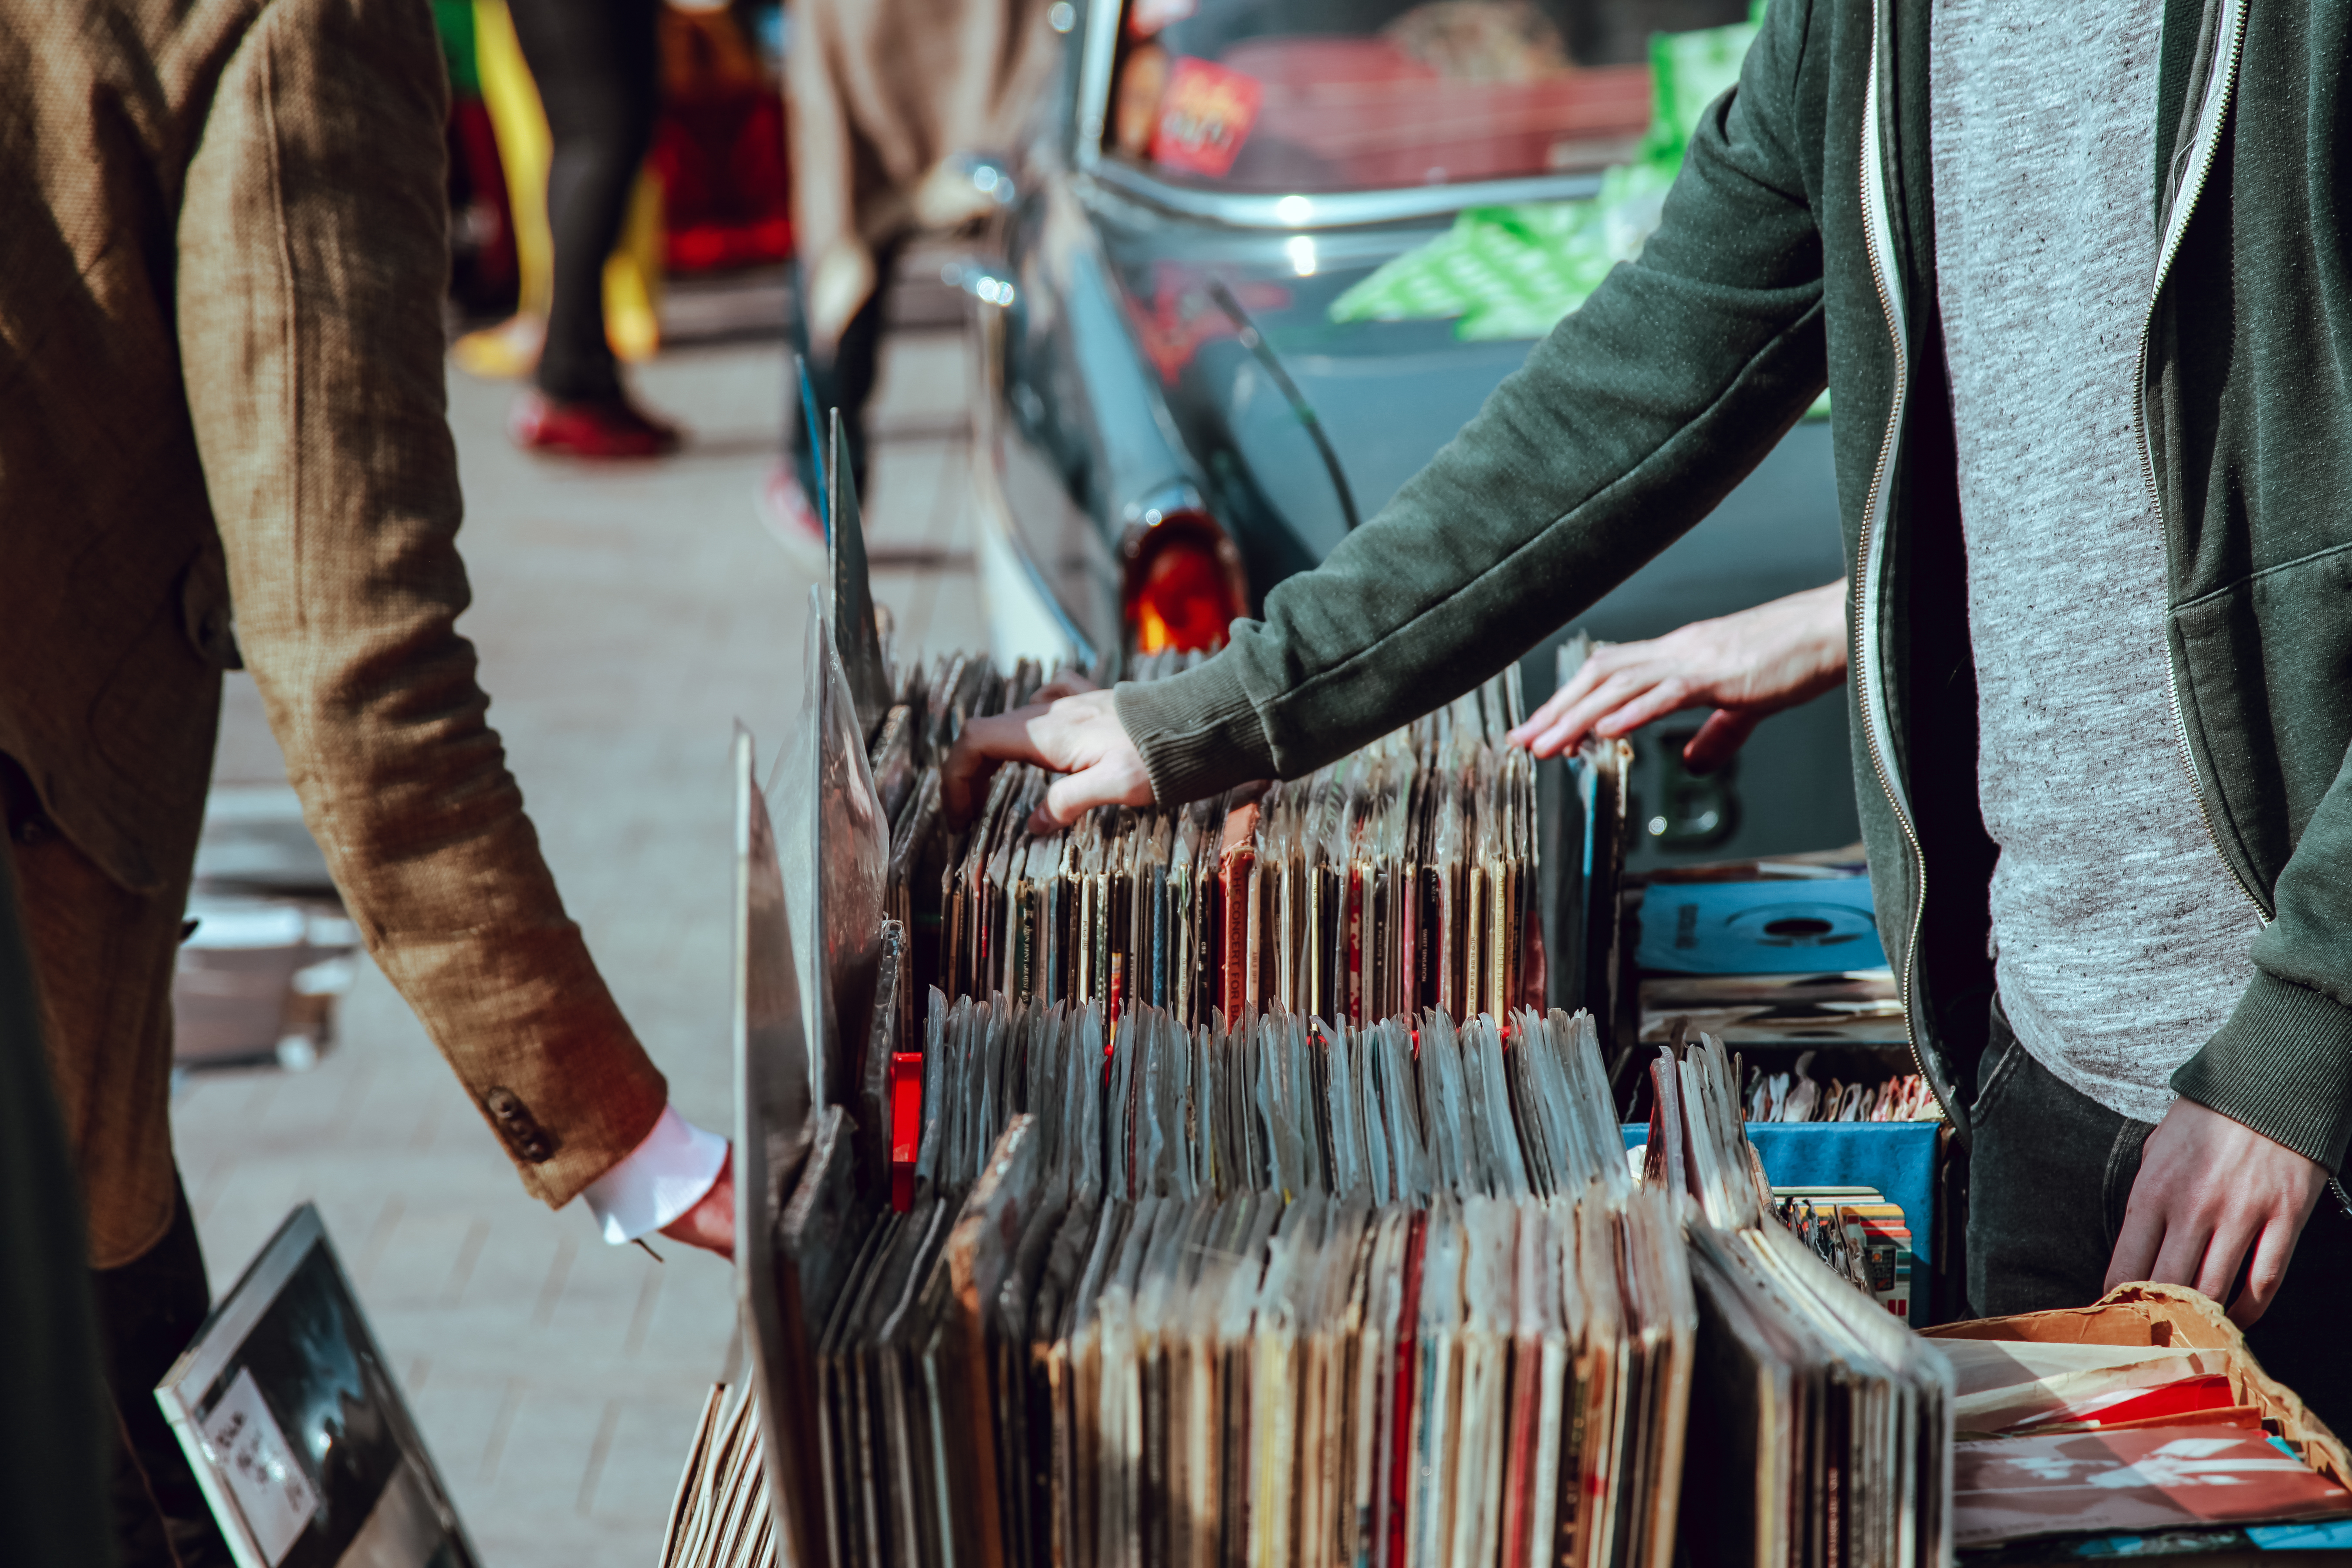
hand, record, music, vinyl, street, city, spring, color, market, shopping, public space, art